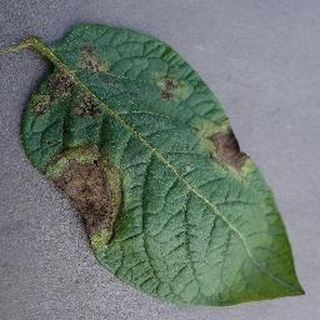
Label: potato_late_blight